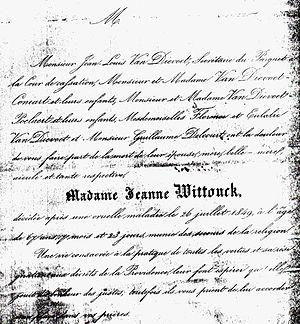
Faire-part de décès de Jeanne Wittouck, née à Bruxelles le 3 décembre 1781 et décédée à Bruxelles en son domicile 16 rue des Bogards (section 8) le 26 juillet 1849, emportée par l'épidémie de choléra, fille de Guillaume Wittouck, conseiller à la Cour Supérieure de Justice de Bruxelles et d'Anne-Marie Cools, elle était l'épouse de Jean-Louis Van Dievoet, secrétaire du Parquet de la Cour de Cassation, né à Bruxelles le 24 novembre 1777 et y décédé en son domicile 16 rue des Bogards (section 8) le 16 mai 1854.
La famille Wittouck, est une famille de la noblesse belge, issue des Lignages de Bruxelles, établie à Bruxelles dès le XVIIIᵉ siècle.
Jean-Louis Van Dievoet, né à Bruxelles le 24 novembre 1777, au Marché aux Fromages, en l'antique maison familiale appelée "Le Dragon de Fer", construite en 1709 par son arrière grand-père Jean-Baptiste van Dievoet, baptisé même jour en l'église de Saint-Nicolas, mort à Bruxelles le 16 mai 1854, est un juriste bruxellois et le premier secrétaire du Parquet de la Cour de Cassation après l'indépendance belge.